Octopus

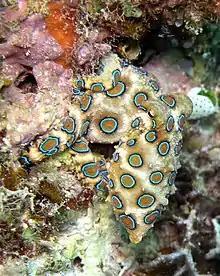
An octopus among coral displaying conspicuous rings of turquoise outlined in black against a sandy background

Octopuses are highly intelligent. Maze and problem-solving experiments have shown evidence of a memory system that can store both short- and long-term memory. In laboratory experiments, octopuses can readily be trained to distinguish between different shapes and patterns. They have been reported to practise observational learning, although the validity of these findings is contested. The veined octopus collects discarded coconut shells, then uses them to build a shelter, an example of tool use. Octopuses have also been observed in what has been described as play: including moving around a bottle by jetting water at it. Octopuses often break out of aquariums and sometimes into others in search of food. Evidence indicates that octopuses have sentience and can feel pain.